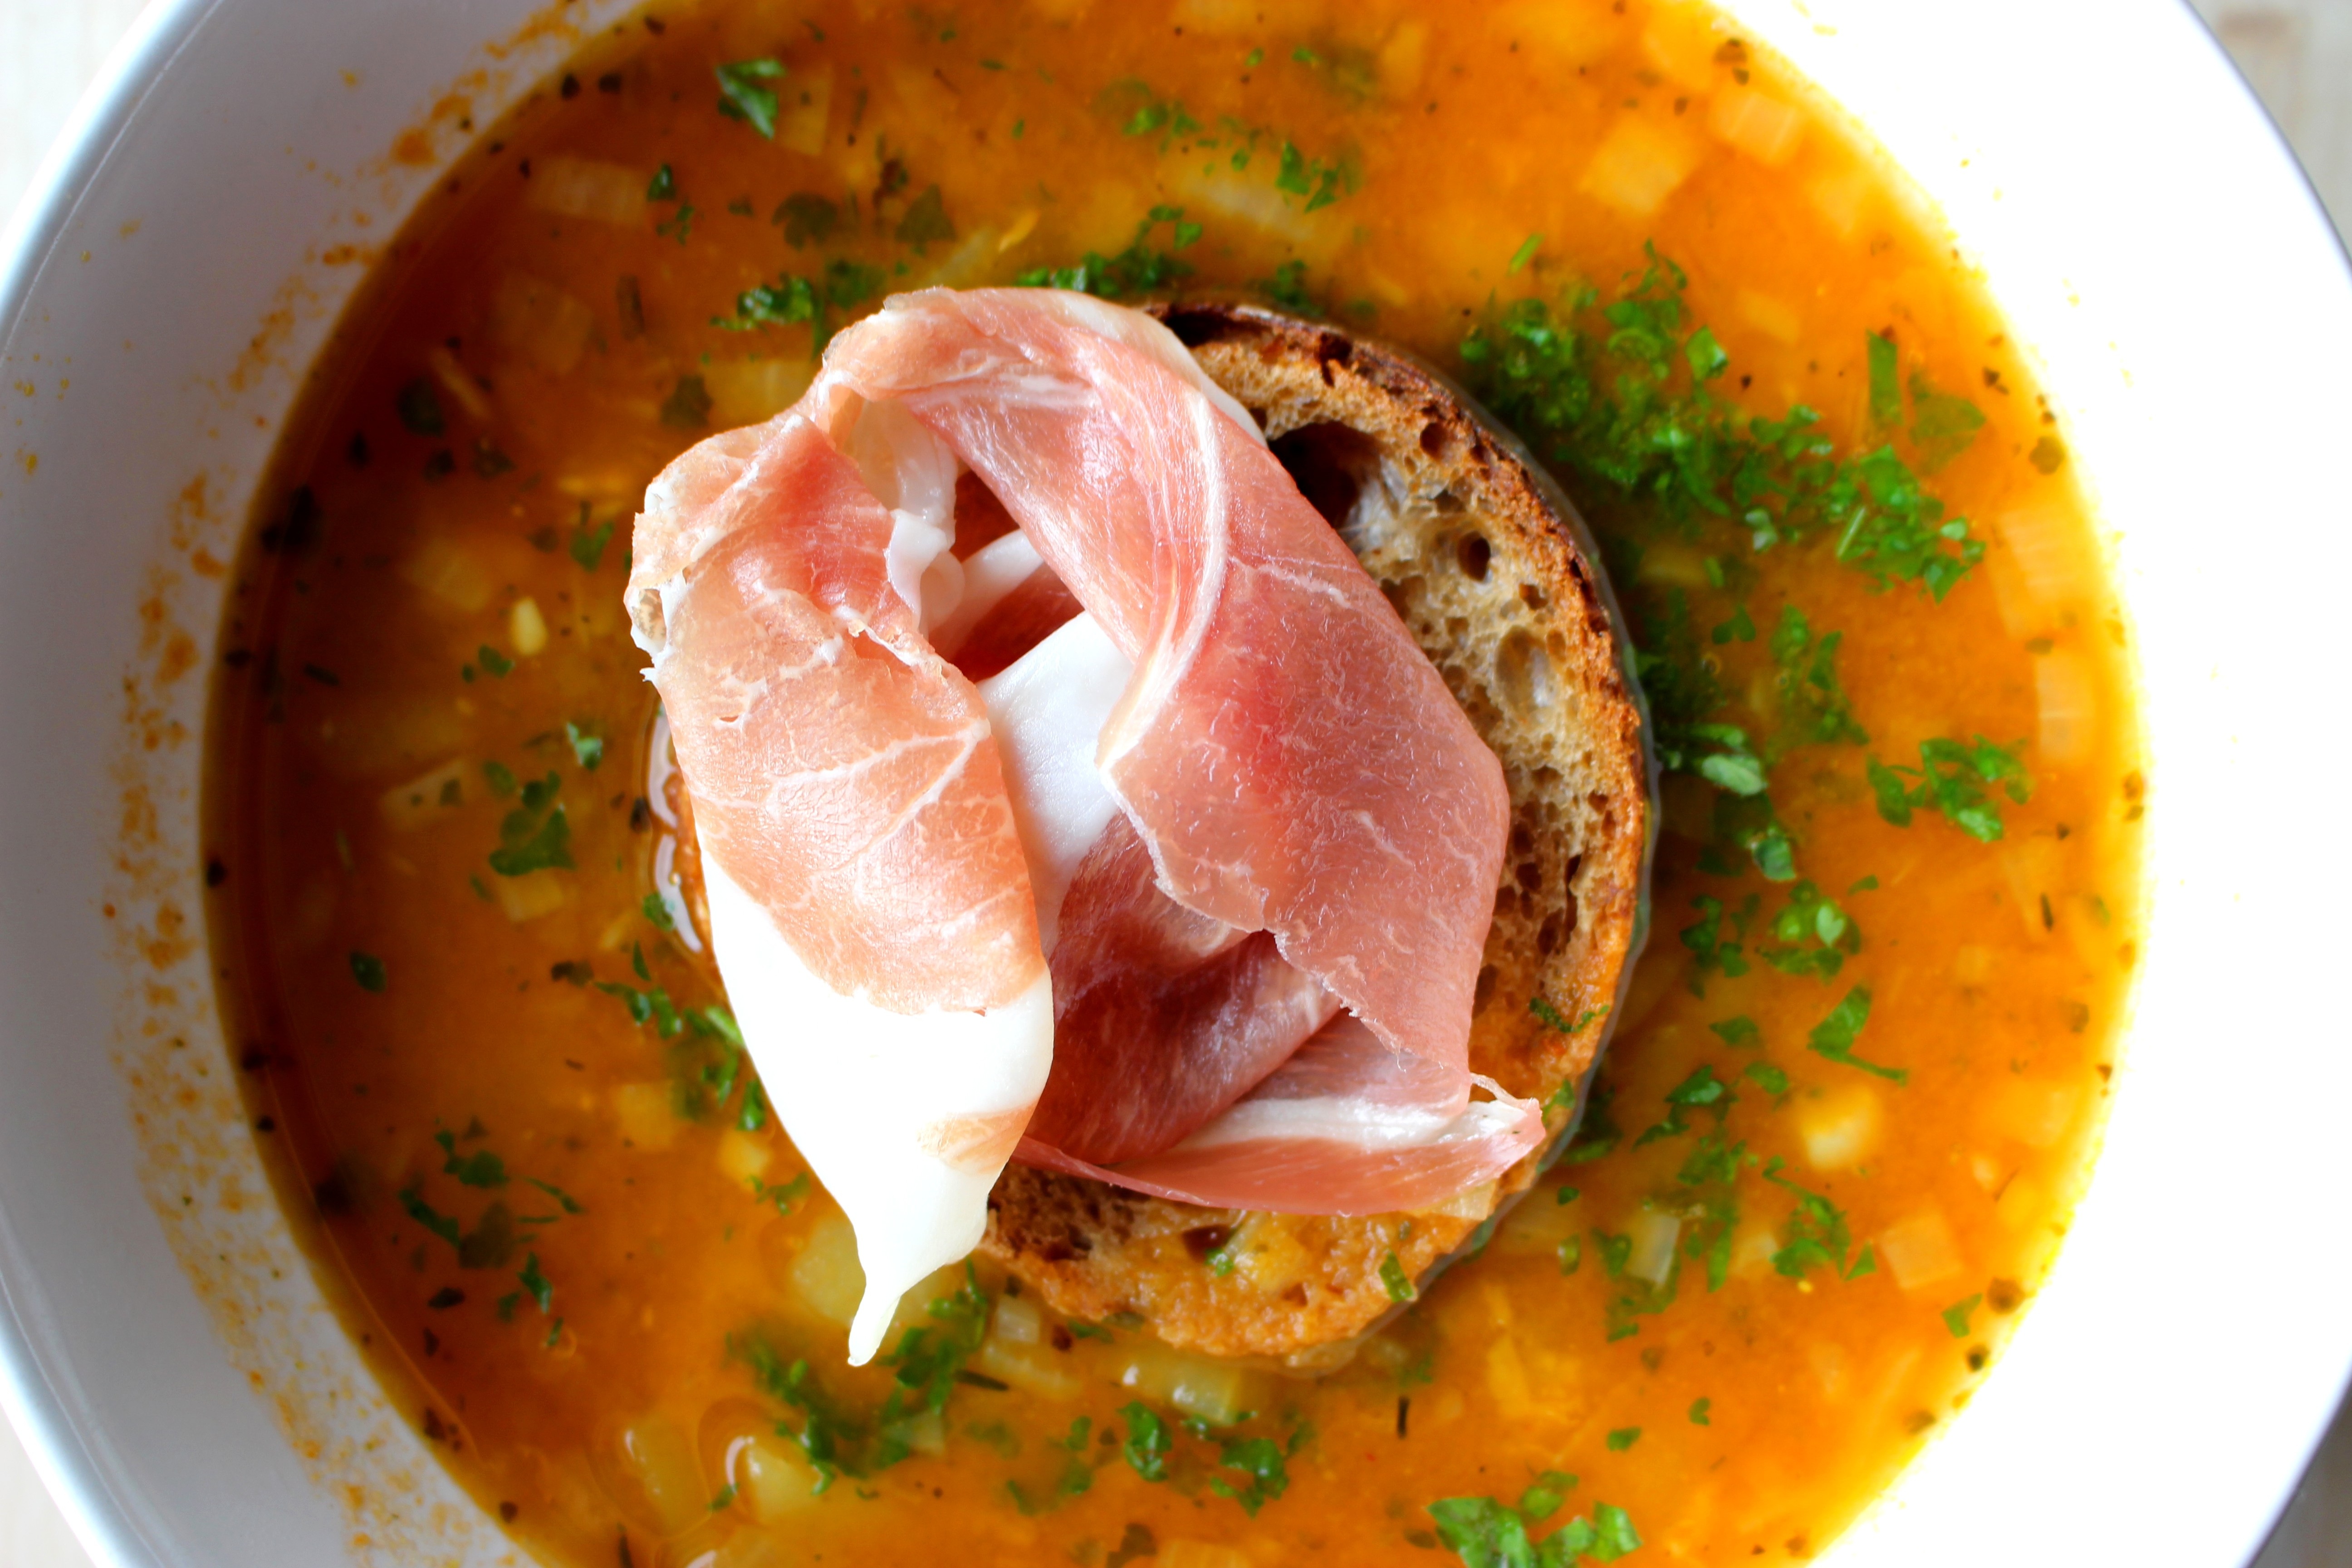
dish, meal, food, produce, vegetable, kitchen, meat, cuisine, soup, broth, gastronomy, chickpeas, curry, gravy, bisque